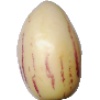
Label: pepino